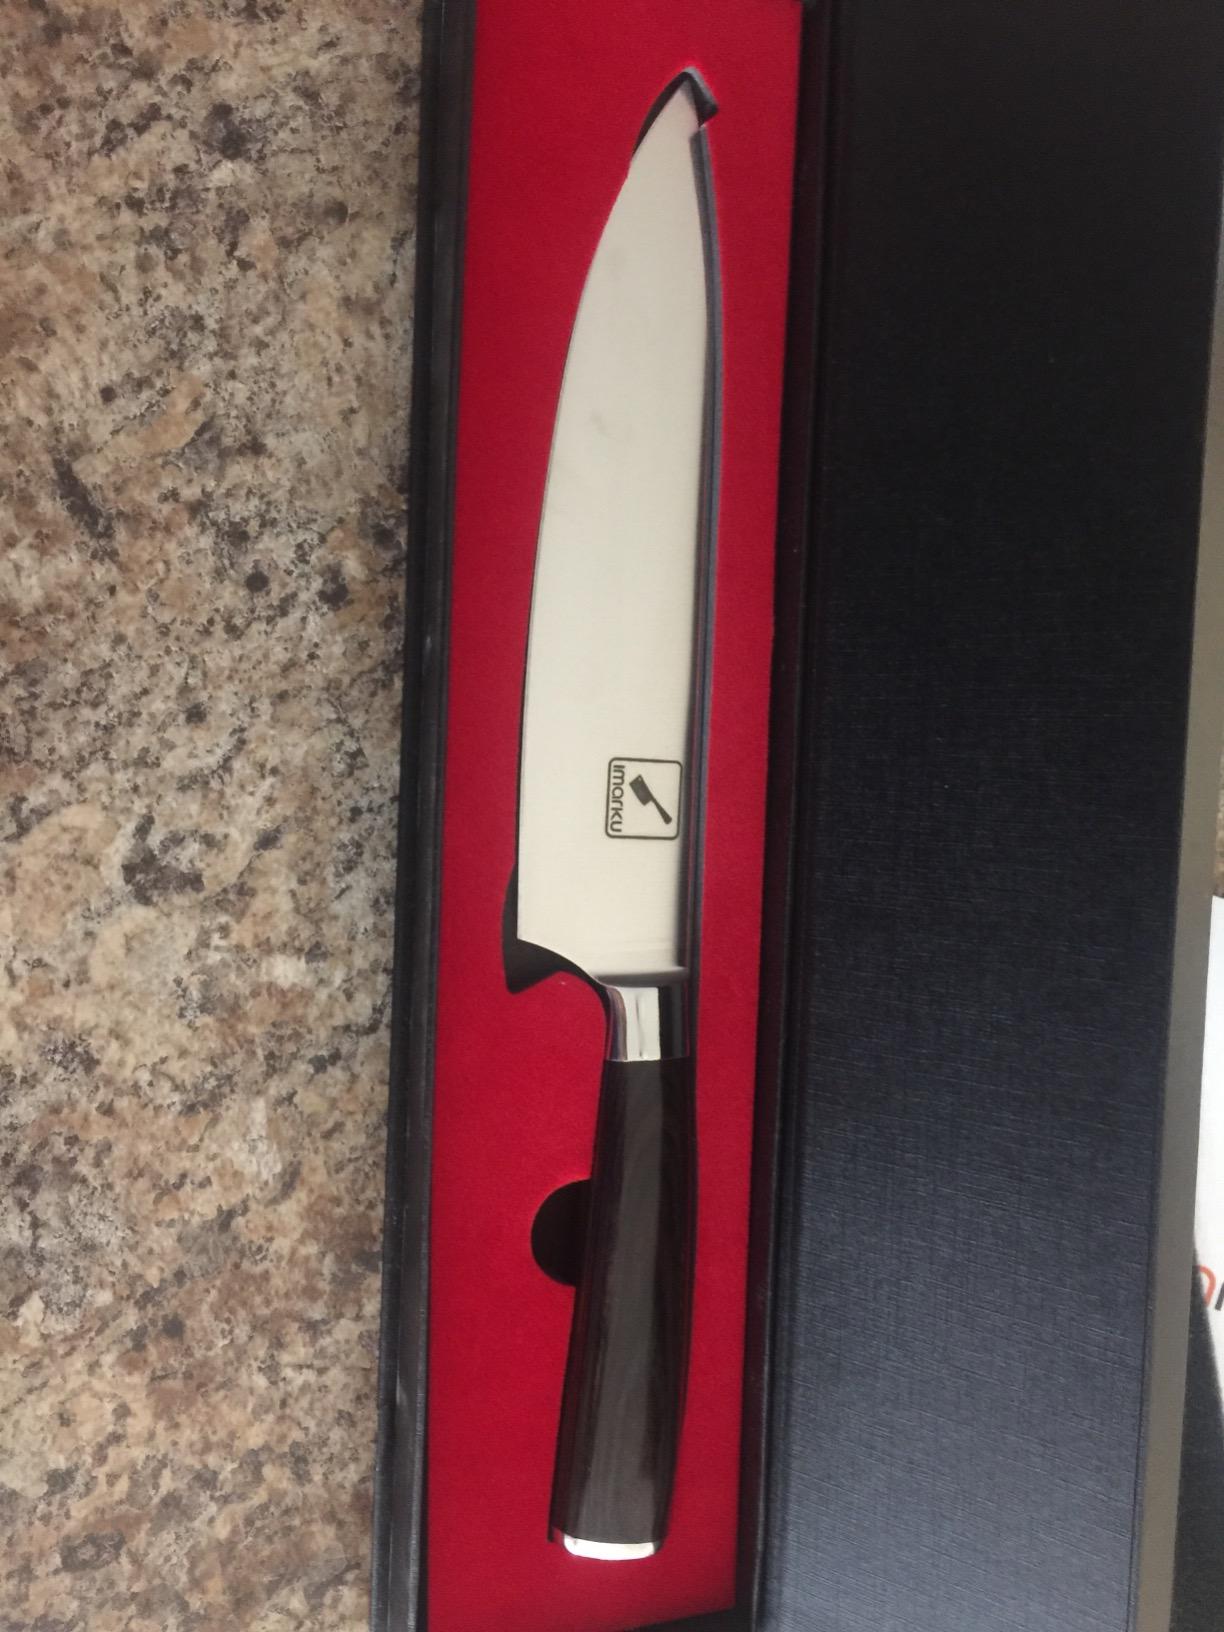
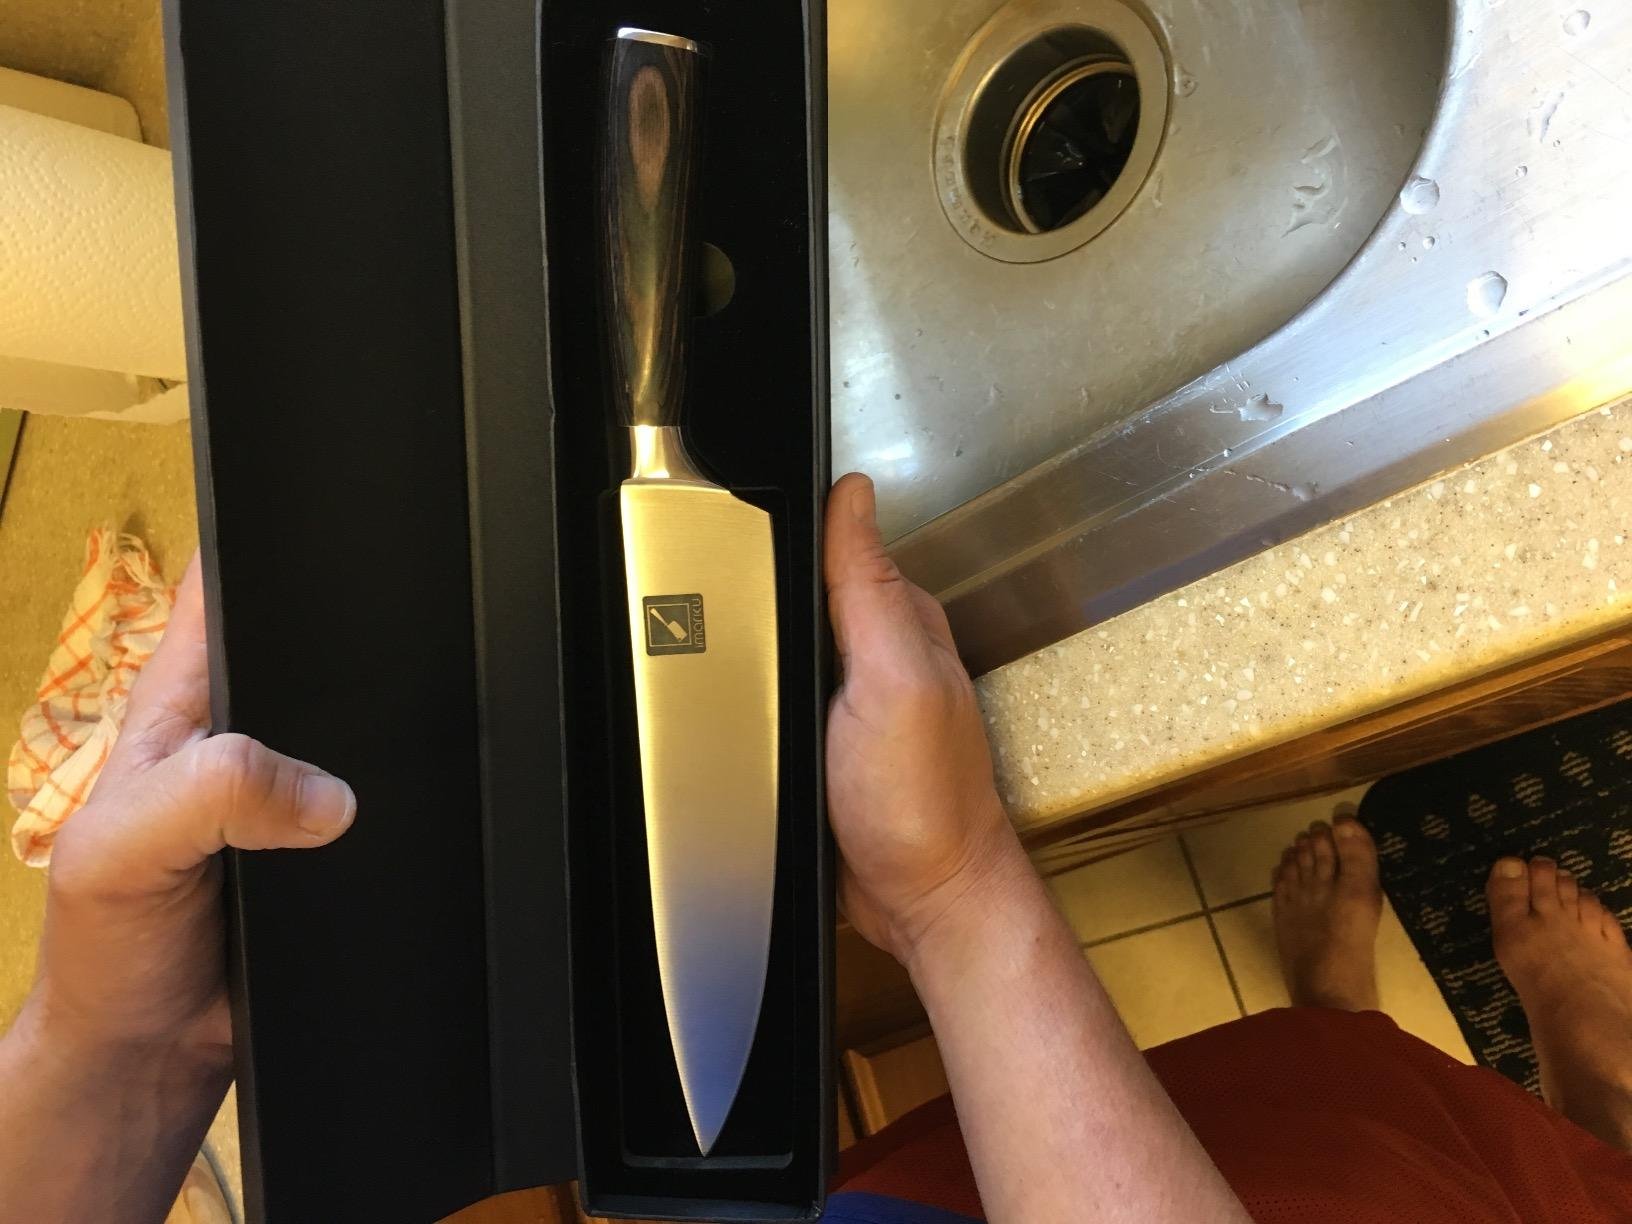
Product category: items_knife
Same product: yes